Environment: real
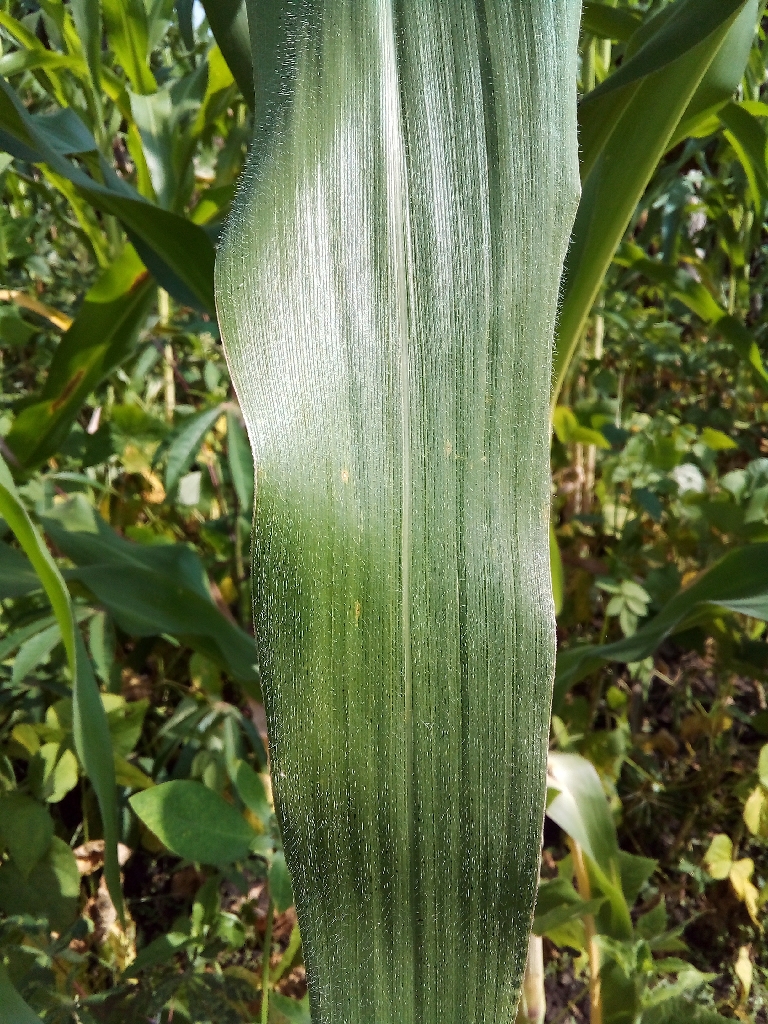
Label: healthy